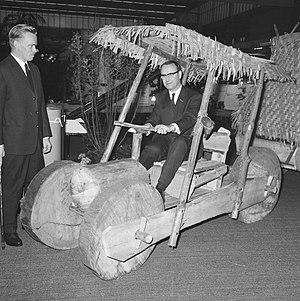
Les Pierrafeu au Québec ou La Famille Pierrafeu en France est une série télévisée d'animation américaine en 166 épisodes de 25 minutes, créée par William Hanna et Joseph Barbera et diffusée entre le 30 septembre 1960 et le 1ᵉʳ avril 1966 sur le réseau ABC. Diffusée en première partie de soirée, elle connaît alors un immense succès.